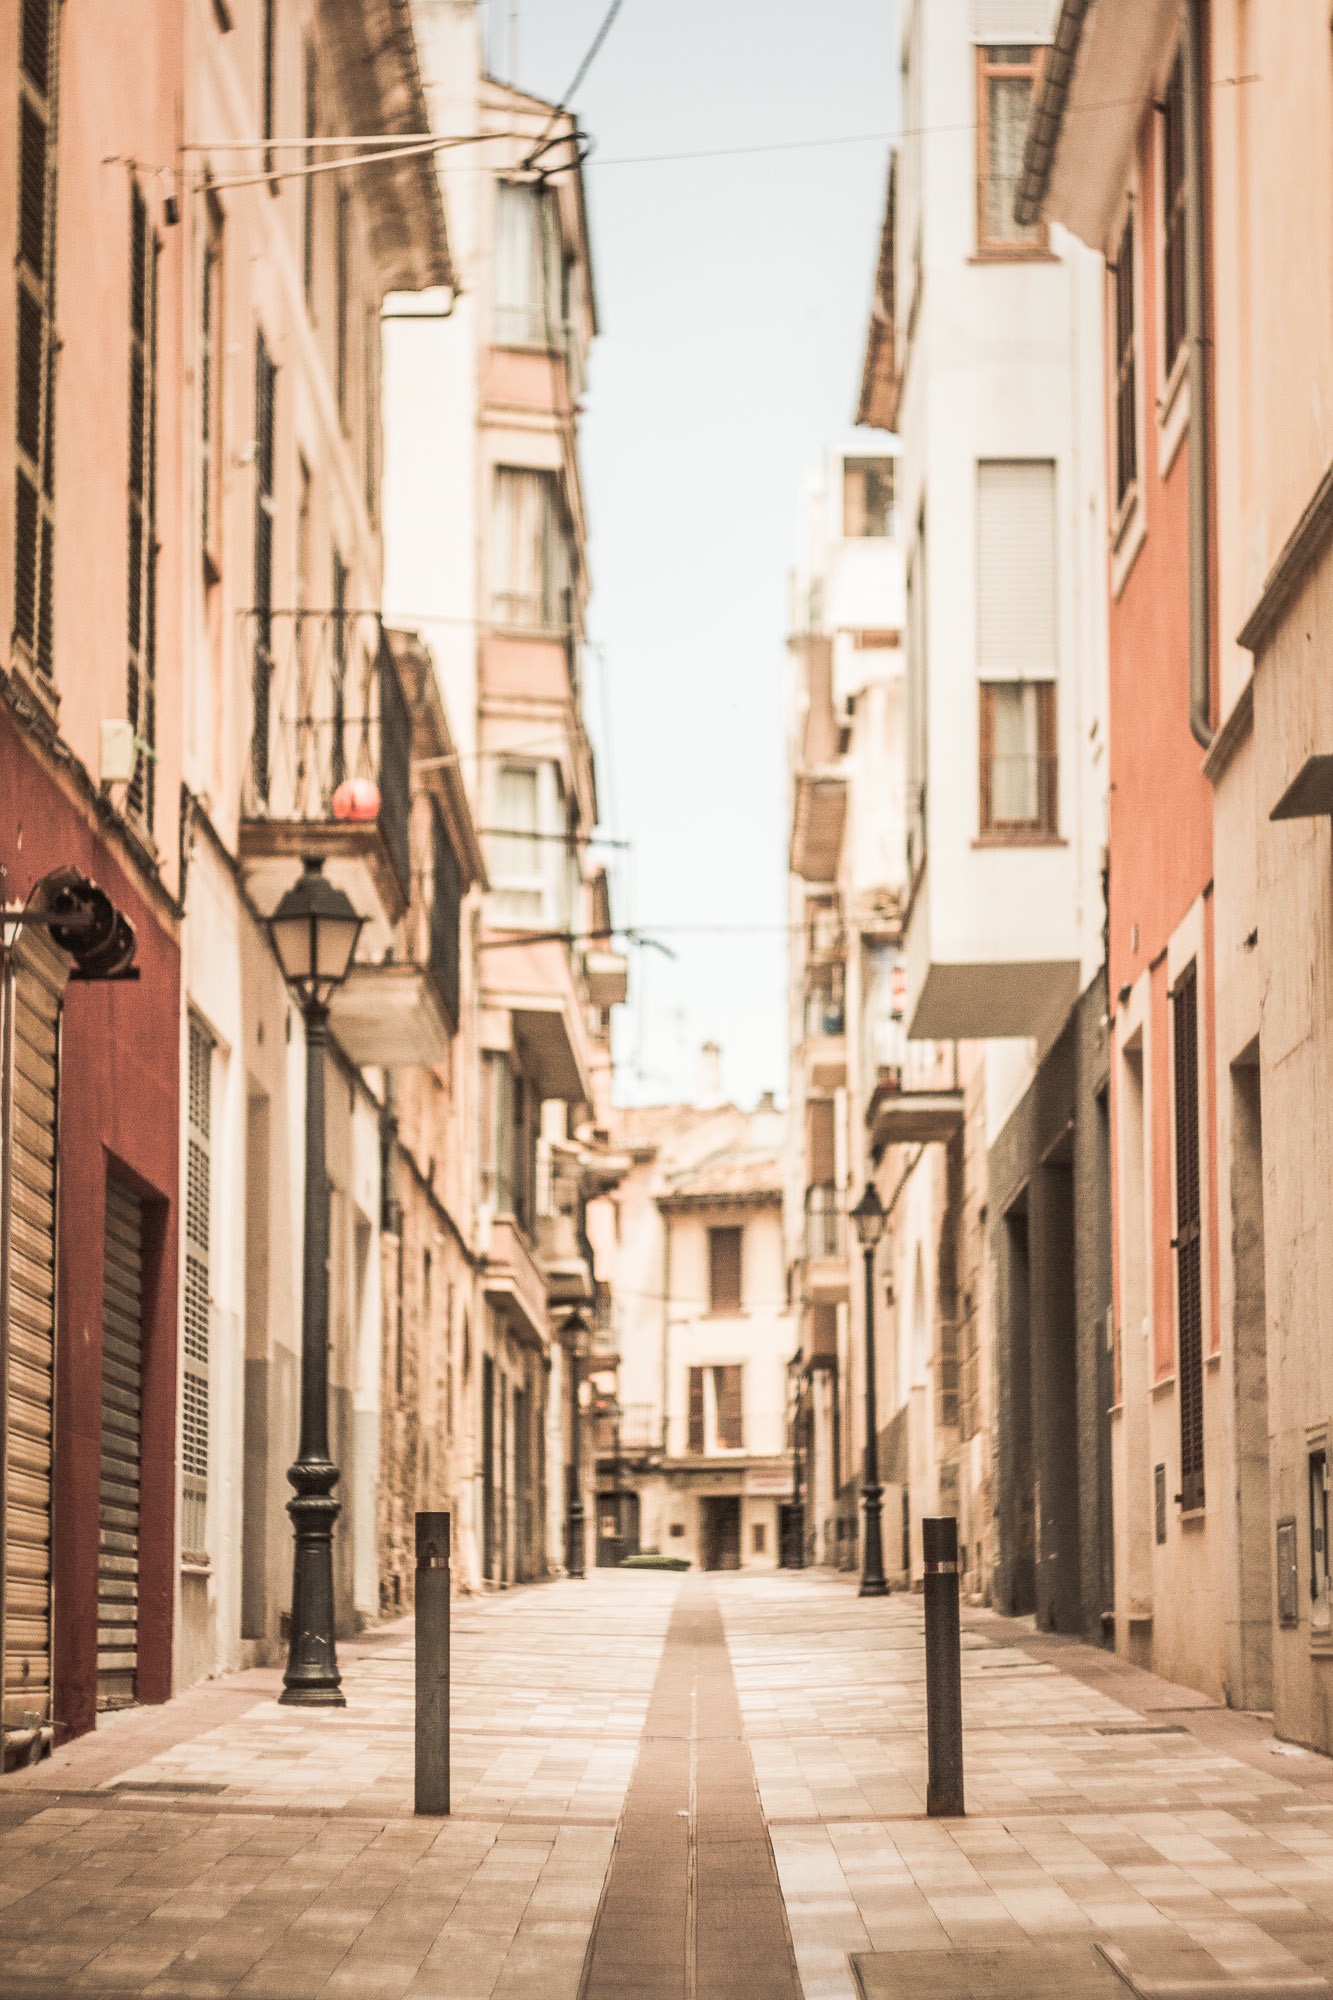
architecture, road, street, town, alley, city, cityscape, facade, lane, infrastructure, arcade, neighbourhood, human settlement, nonbuilding structure